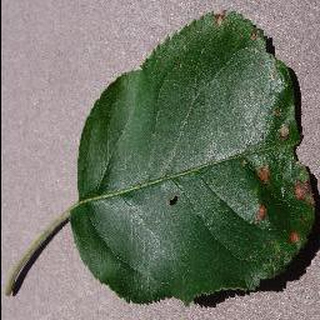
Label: apple_black_rot